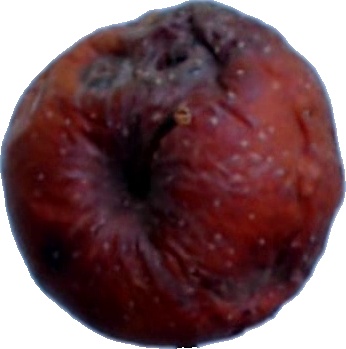
Label: apple_rotten_1